Gordan Bunoza

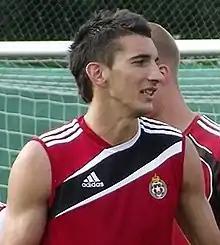
Bunoza with Wisła Kraków

Gordan Bunoza (born 5 February 1988) is a Bosnian-Herzegovinian professional footballer who plays as a centre-back for Croatian third-tier side Karlovac 1919.